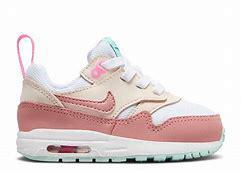
Brand: Nike
Model: Air Max 1 Easyon